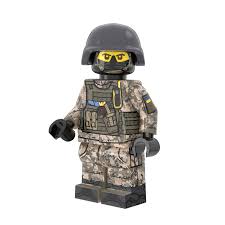
Label: BMP-2